D. J. Kennington

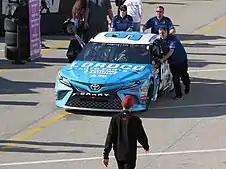
Kennington's car at Daytona International Speedway.

Kennington made his Sprint Cup Series debut at the 2016 Can-Am 500 at Phoenix in the No. 55 for Premium Motorsports, where he finished 35th. In 2017, he joined newly-formed Gaunt Brothers Racing to run the Daytona 500 in the No. 96 Toyota Camry. He qualified in 28th after racing his way in during the second Can-Am Duel qualifying race, but got collected in a 16-car crash on lap 129. He attempted to qualify again for the team at Talladega, but failed to do so. He ran the No. 15 Premium Motorsports at Daytona in July.